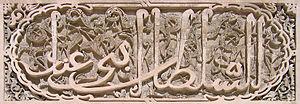
Les styles calligraphiques arabes se sont développés dès les premiers temps de l'islam, avec la diffusion des livres de tous types dans l'aire géographique de dar al-islam.